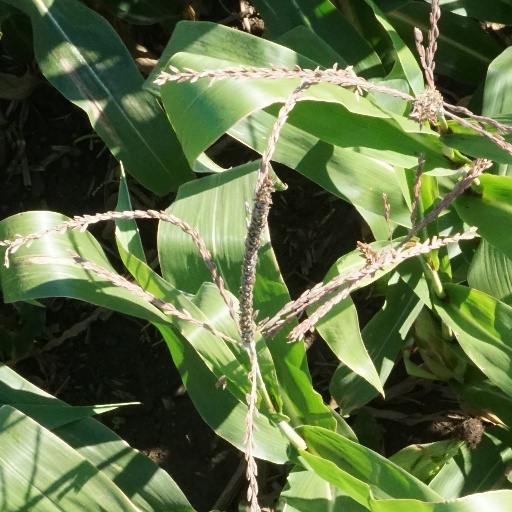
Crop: maize; corn